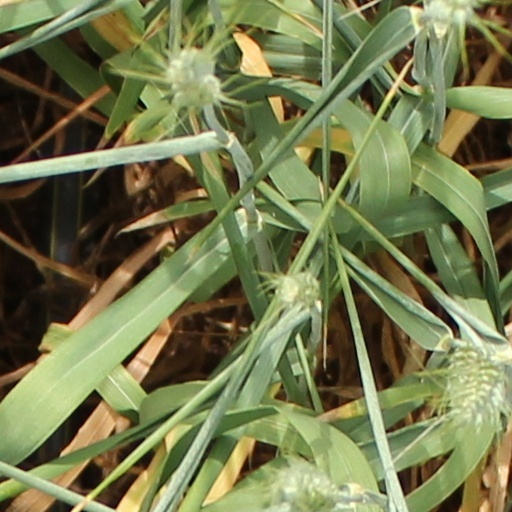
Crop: wheat